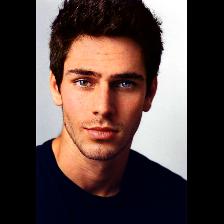
Label: Human